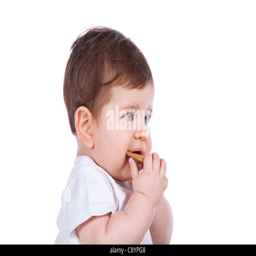
handsome baby boy eating a small biscuit